Vladimir Yegorov (politician, born 1938)

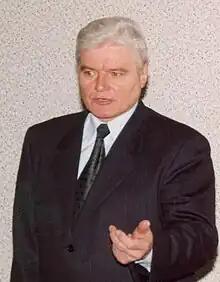
Yegorov in 2002

Vladimir Grigoryevich Yegorov (26 November 1938 – 8 June 2022) was the governor of Kaliningrad Oblast of Russia from 2001 to 2005. He was Admiral commanding the Baltic Fleet before he became governor. He was born in Moscow in 1938.